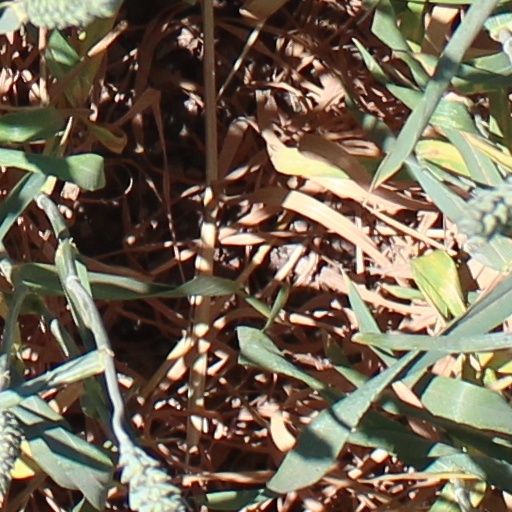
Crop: wheat